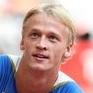
Age: 20